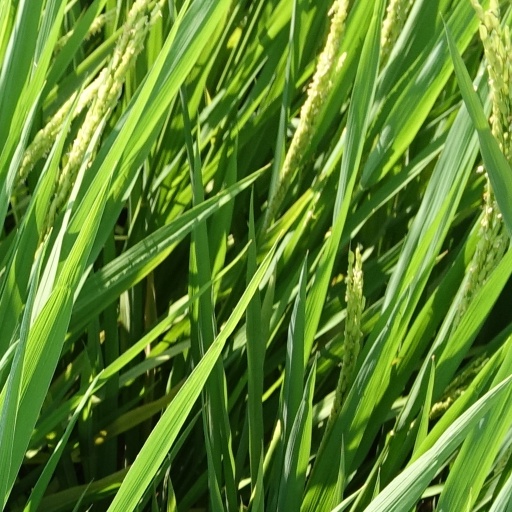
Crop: rice